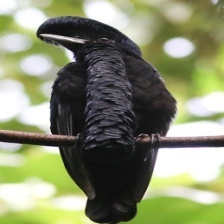
Species: UMBRELLA BIRD
Scientific name: CEPHALOPTERUS